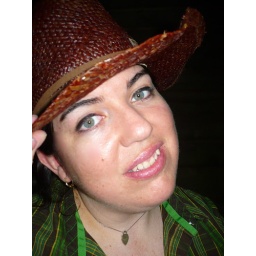
the hat that wound up in the water